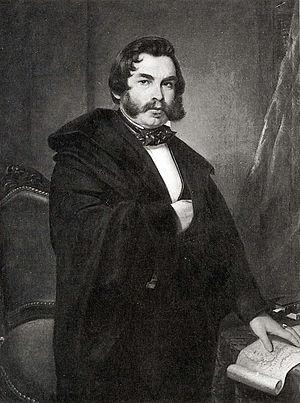
Fredrik Cygnaeus est une personnalité influente de la vie artistique et scientifique et de l'éveil national de la Finlande.
Erik Johan Löfgren, né le 15 mai 1825 à Turku – mort le 10 décembre 1884 à Turku, est un peintre finlandais.